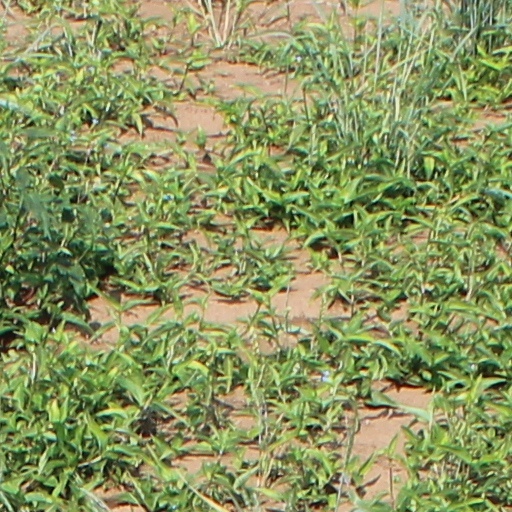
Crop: wheat